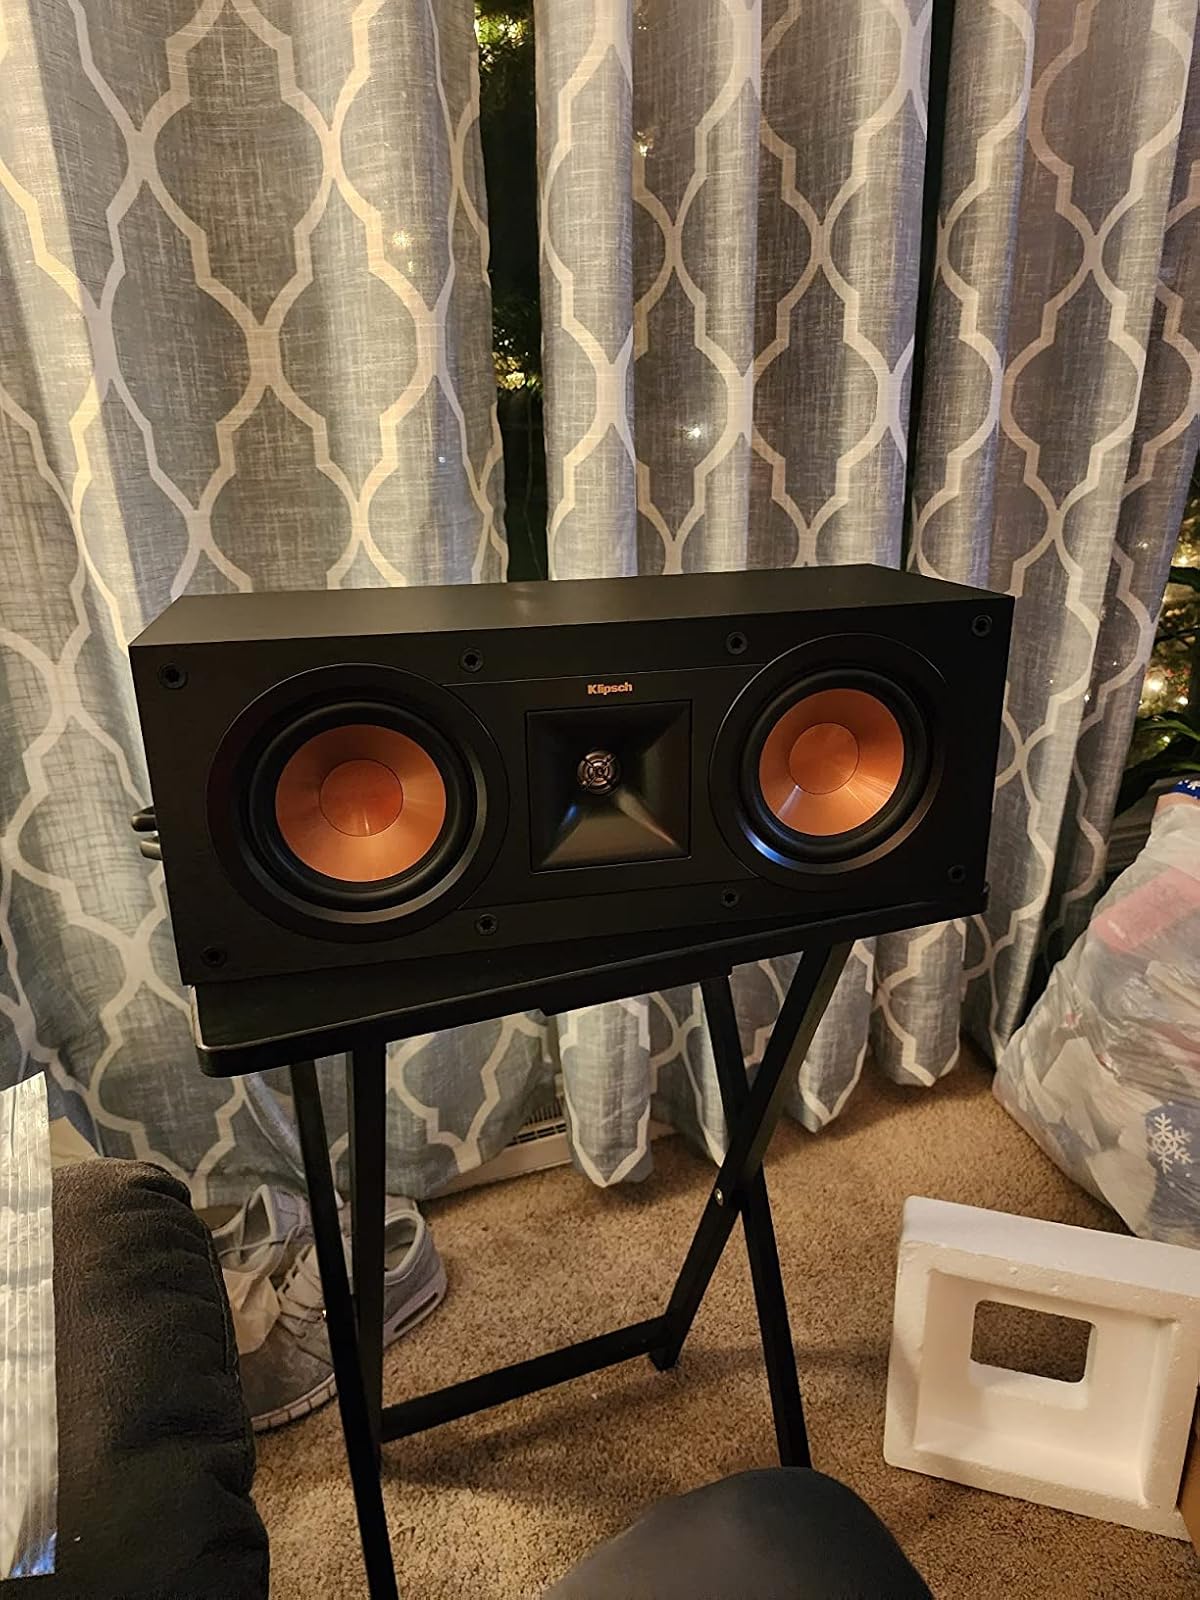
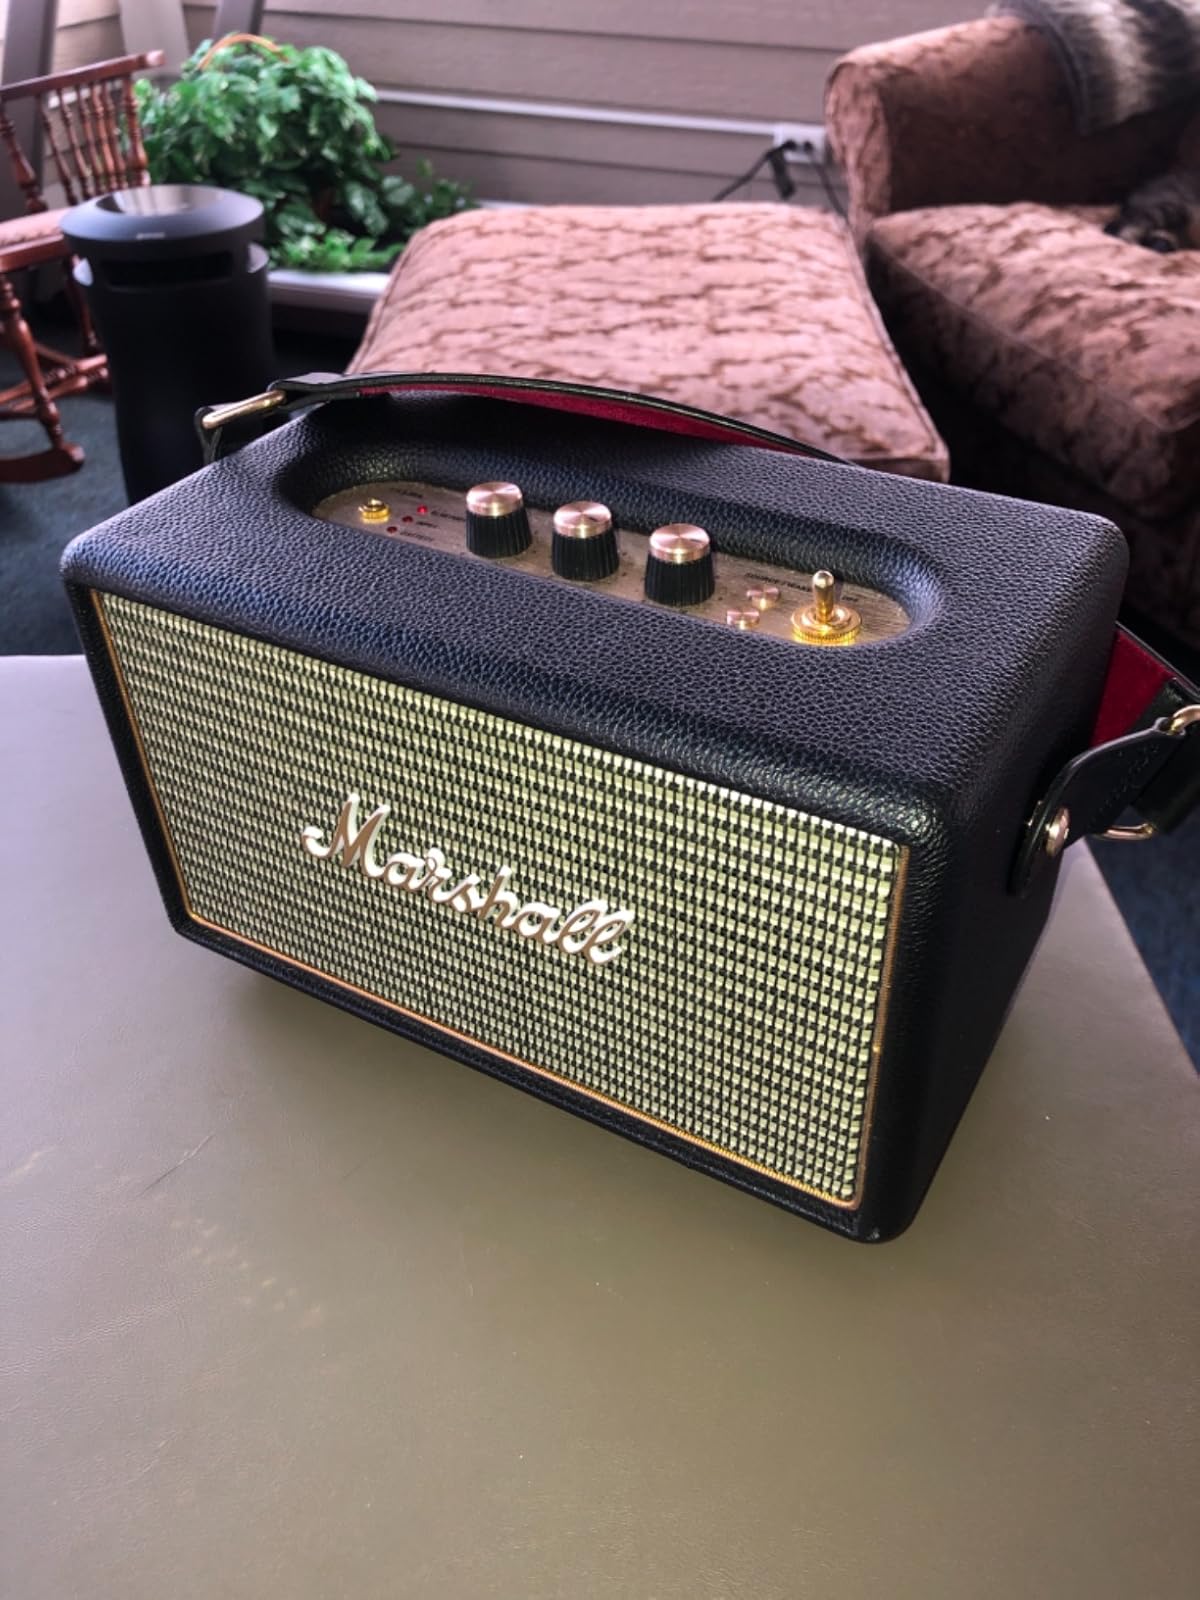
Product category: speaker
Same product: no